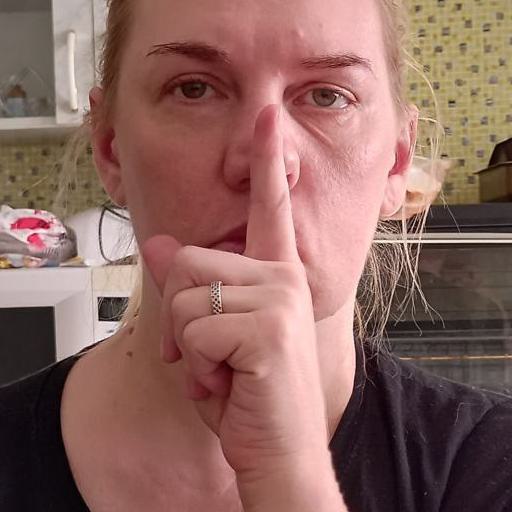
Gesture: mute